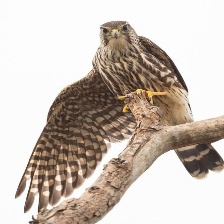
Species: MERLIN
Scientific name: FALCO COLUMBARIUS